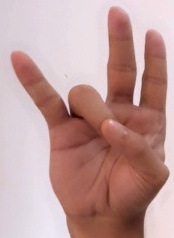
ASL sign: 7